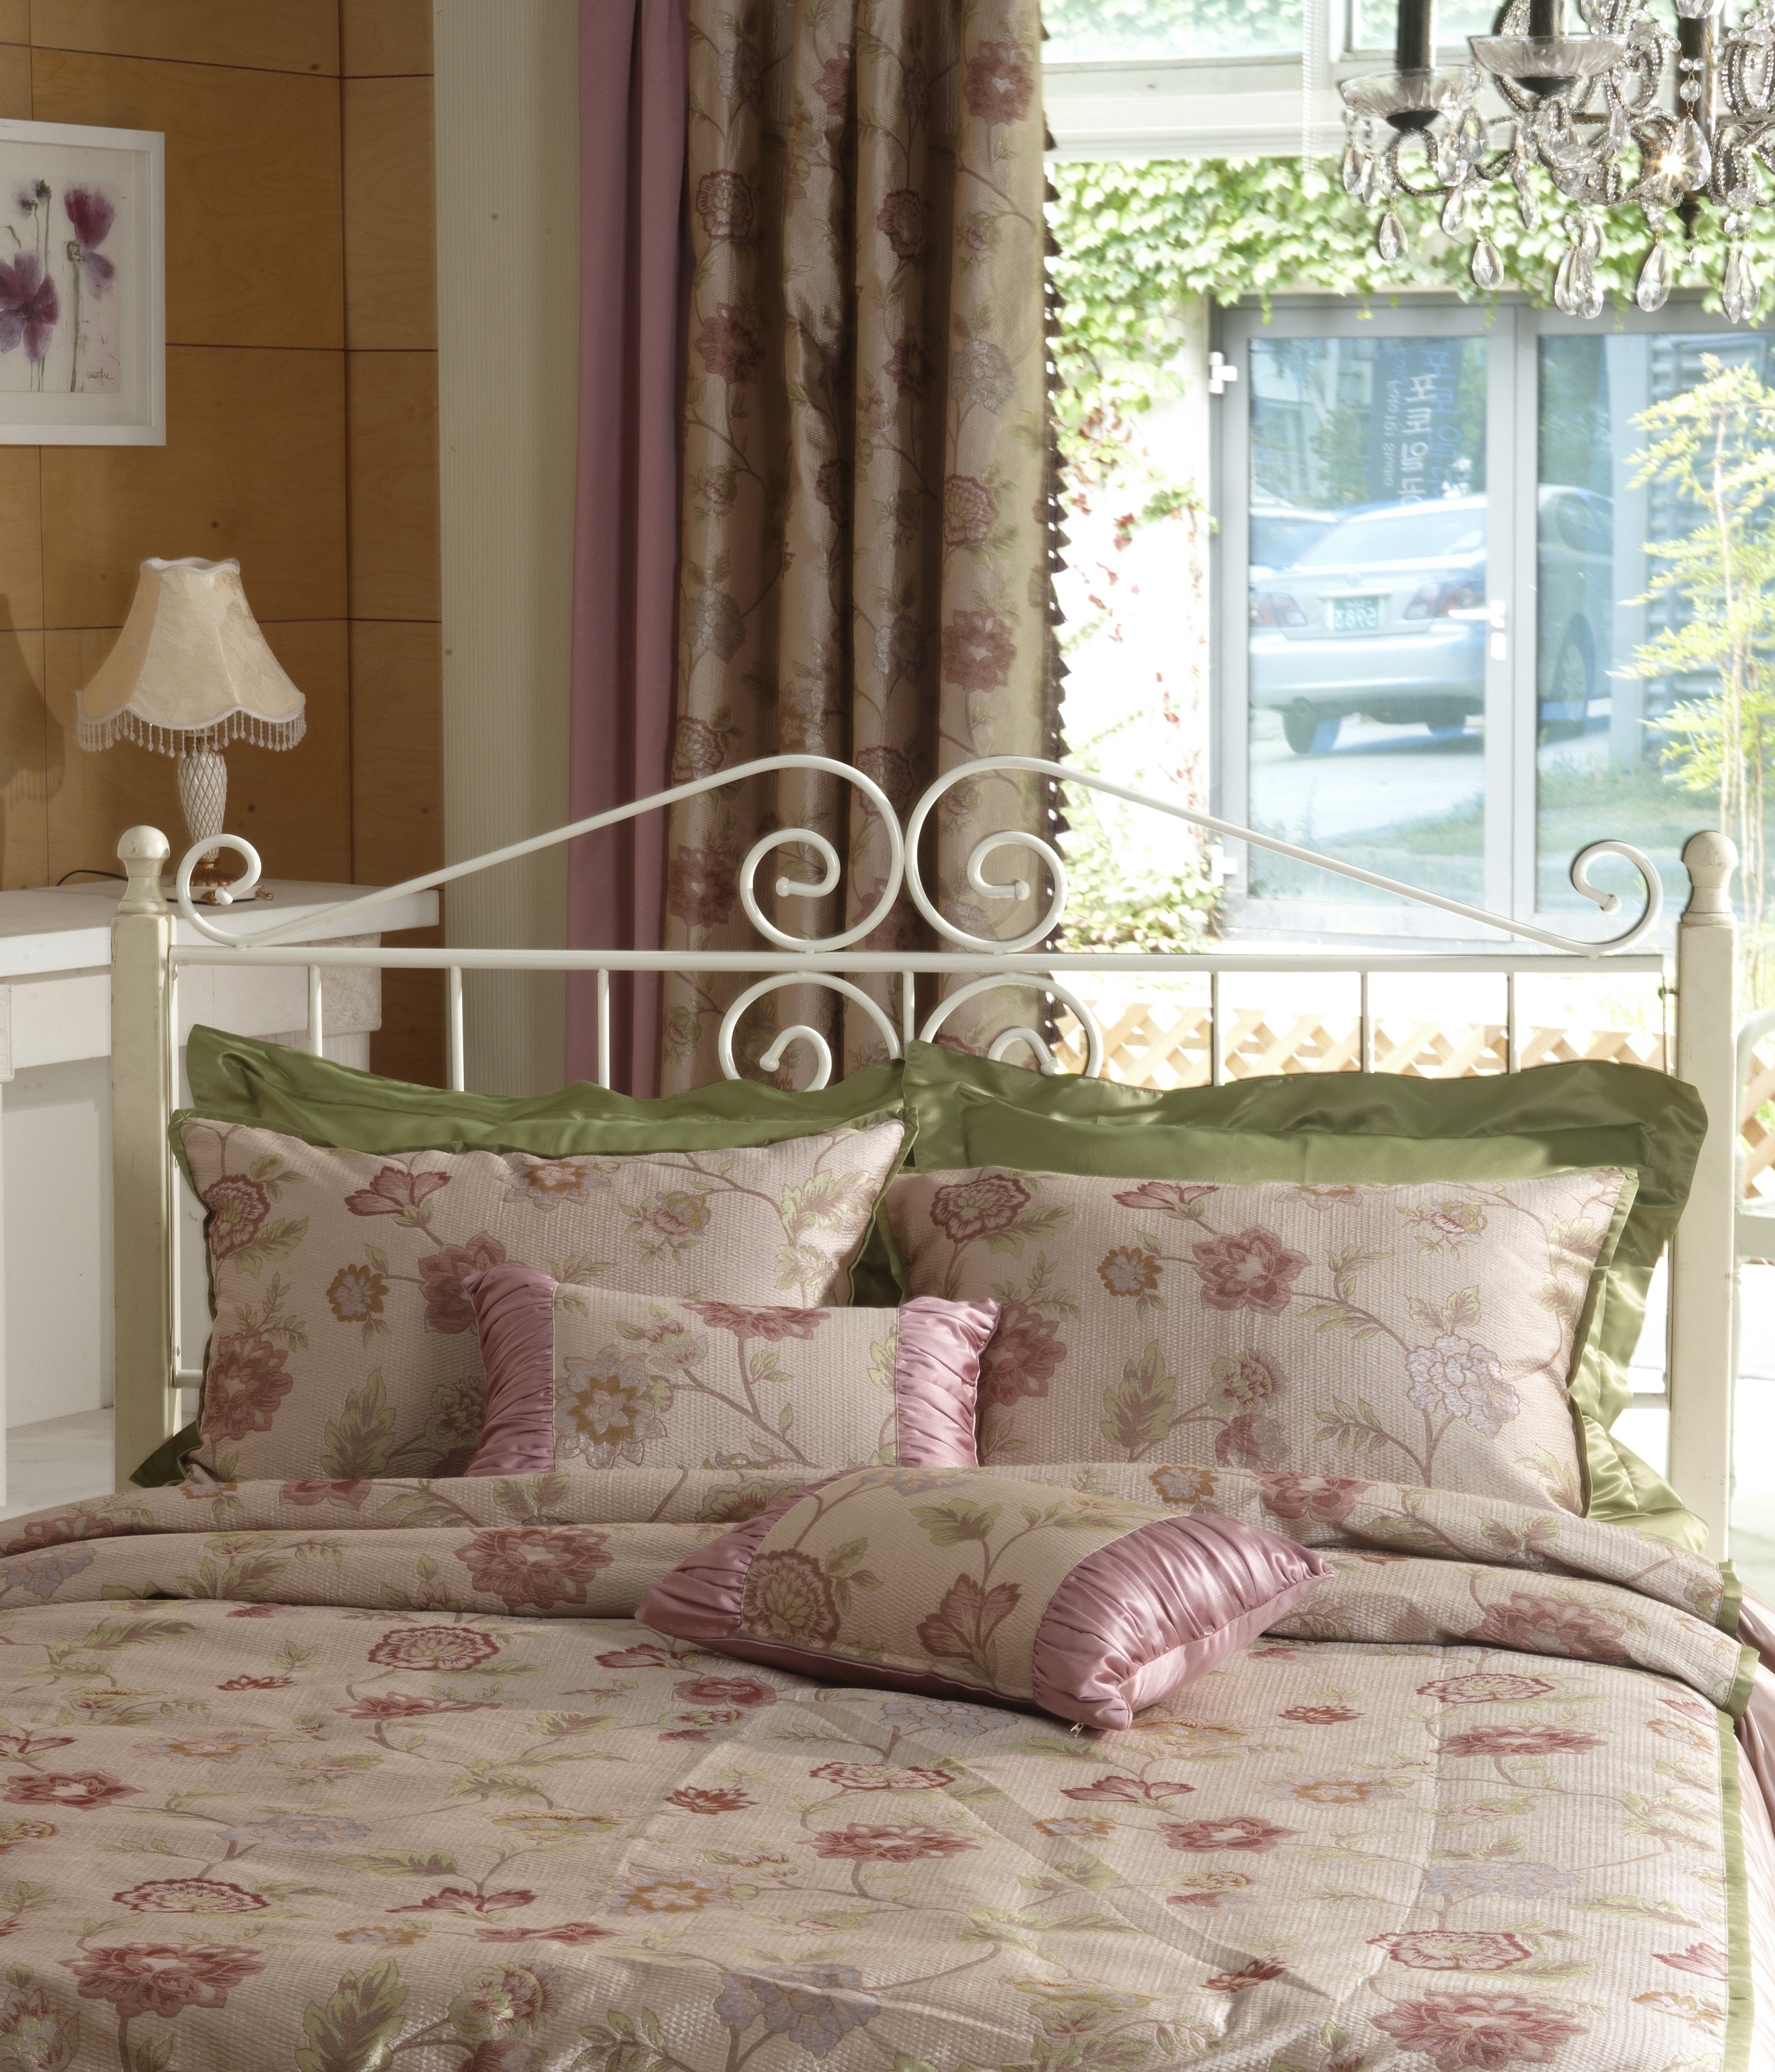
curtain, furniture, room, pink, material, interior design, textile, bed, sting, duvet cover, bed sheet, window treatment, bed frame